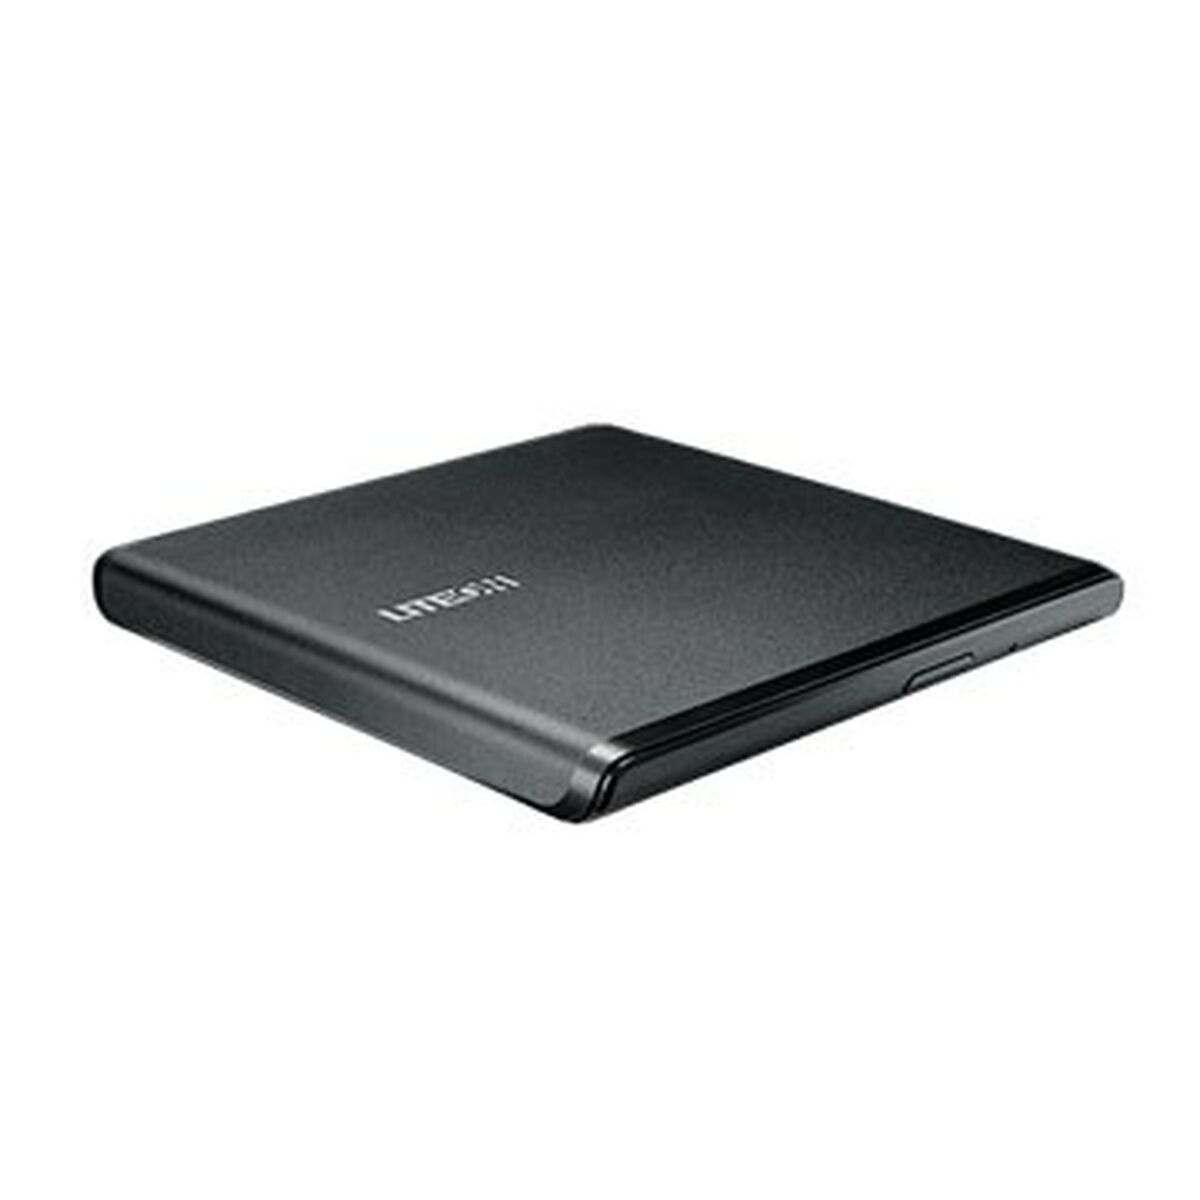
Dispozitiv de înregistrat DVD Lite-On ES1
Dacă iubiți informatică și electronică , vă place să dispuneți de ultima tetnologie și să nu pierdeți niciun detaliu, cumpărați Dispozitiv de înregistrat DVD Lite-On ES1 la cel mai bun preț. Culoare: Negru Conexiuni: USB 2.0 Compatibil: Windows Linux Mac OS Caracteristici: Plug and play Lărgime: 13,9 cm
Brand: Lite-On
Category: Electronics > Electronics Accessories > Computer Components > Storage Devices > Disk Duplicators > CD/DVD/Blu-ray Duplicators